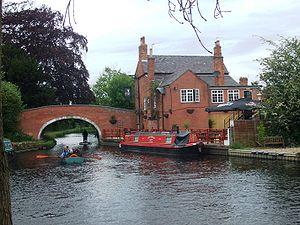
La Soar est la principale rivière des Midlands de l'Est, et un affluent de la Trent.